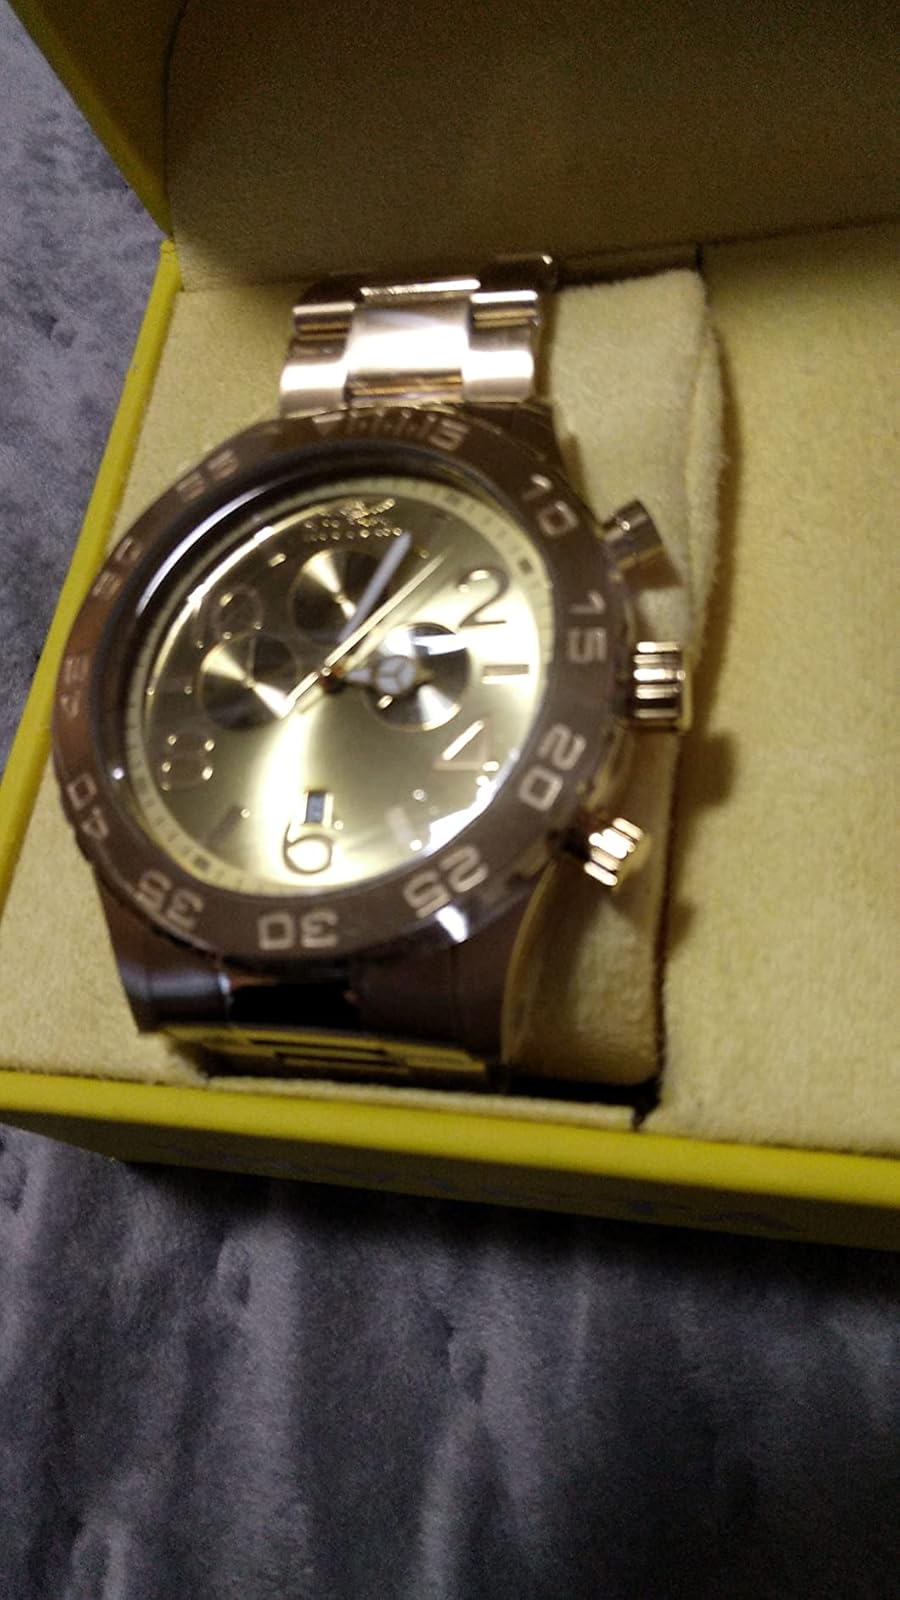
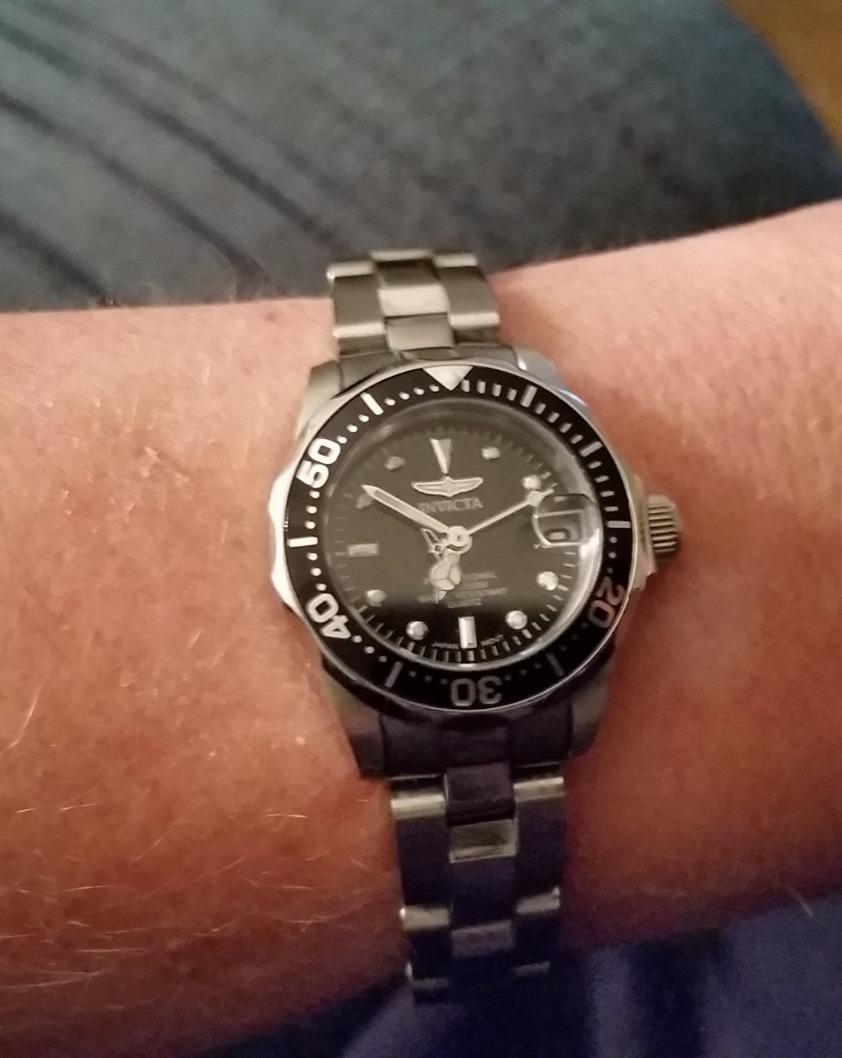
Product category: accessories_watch
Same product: no